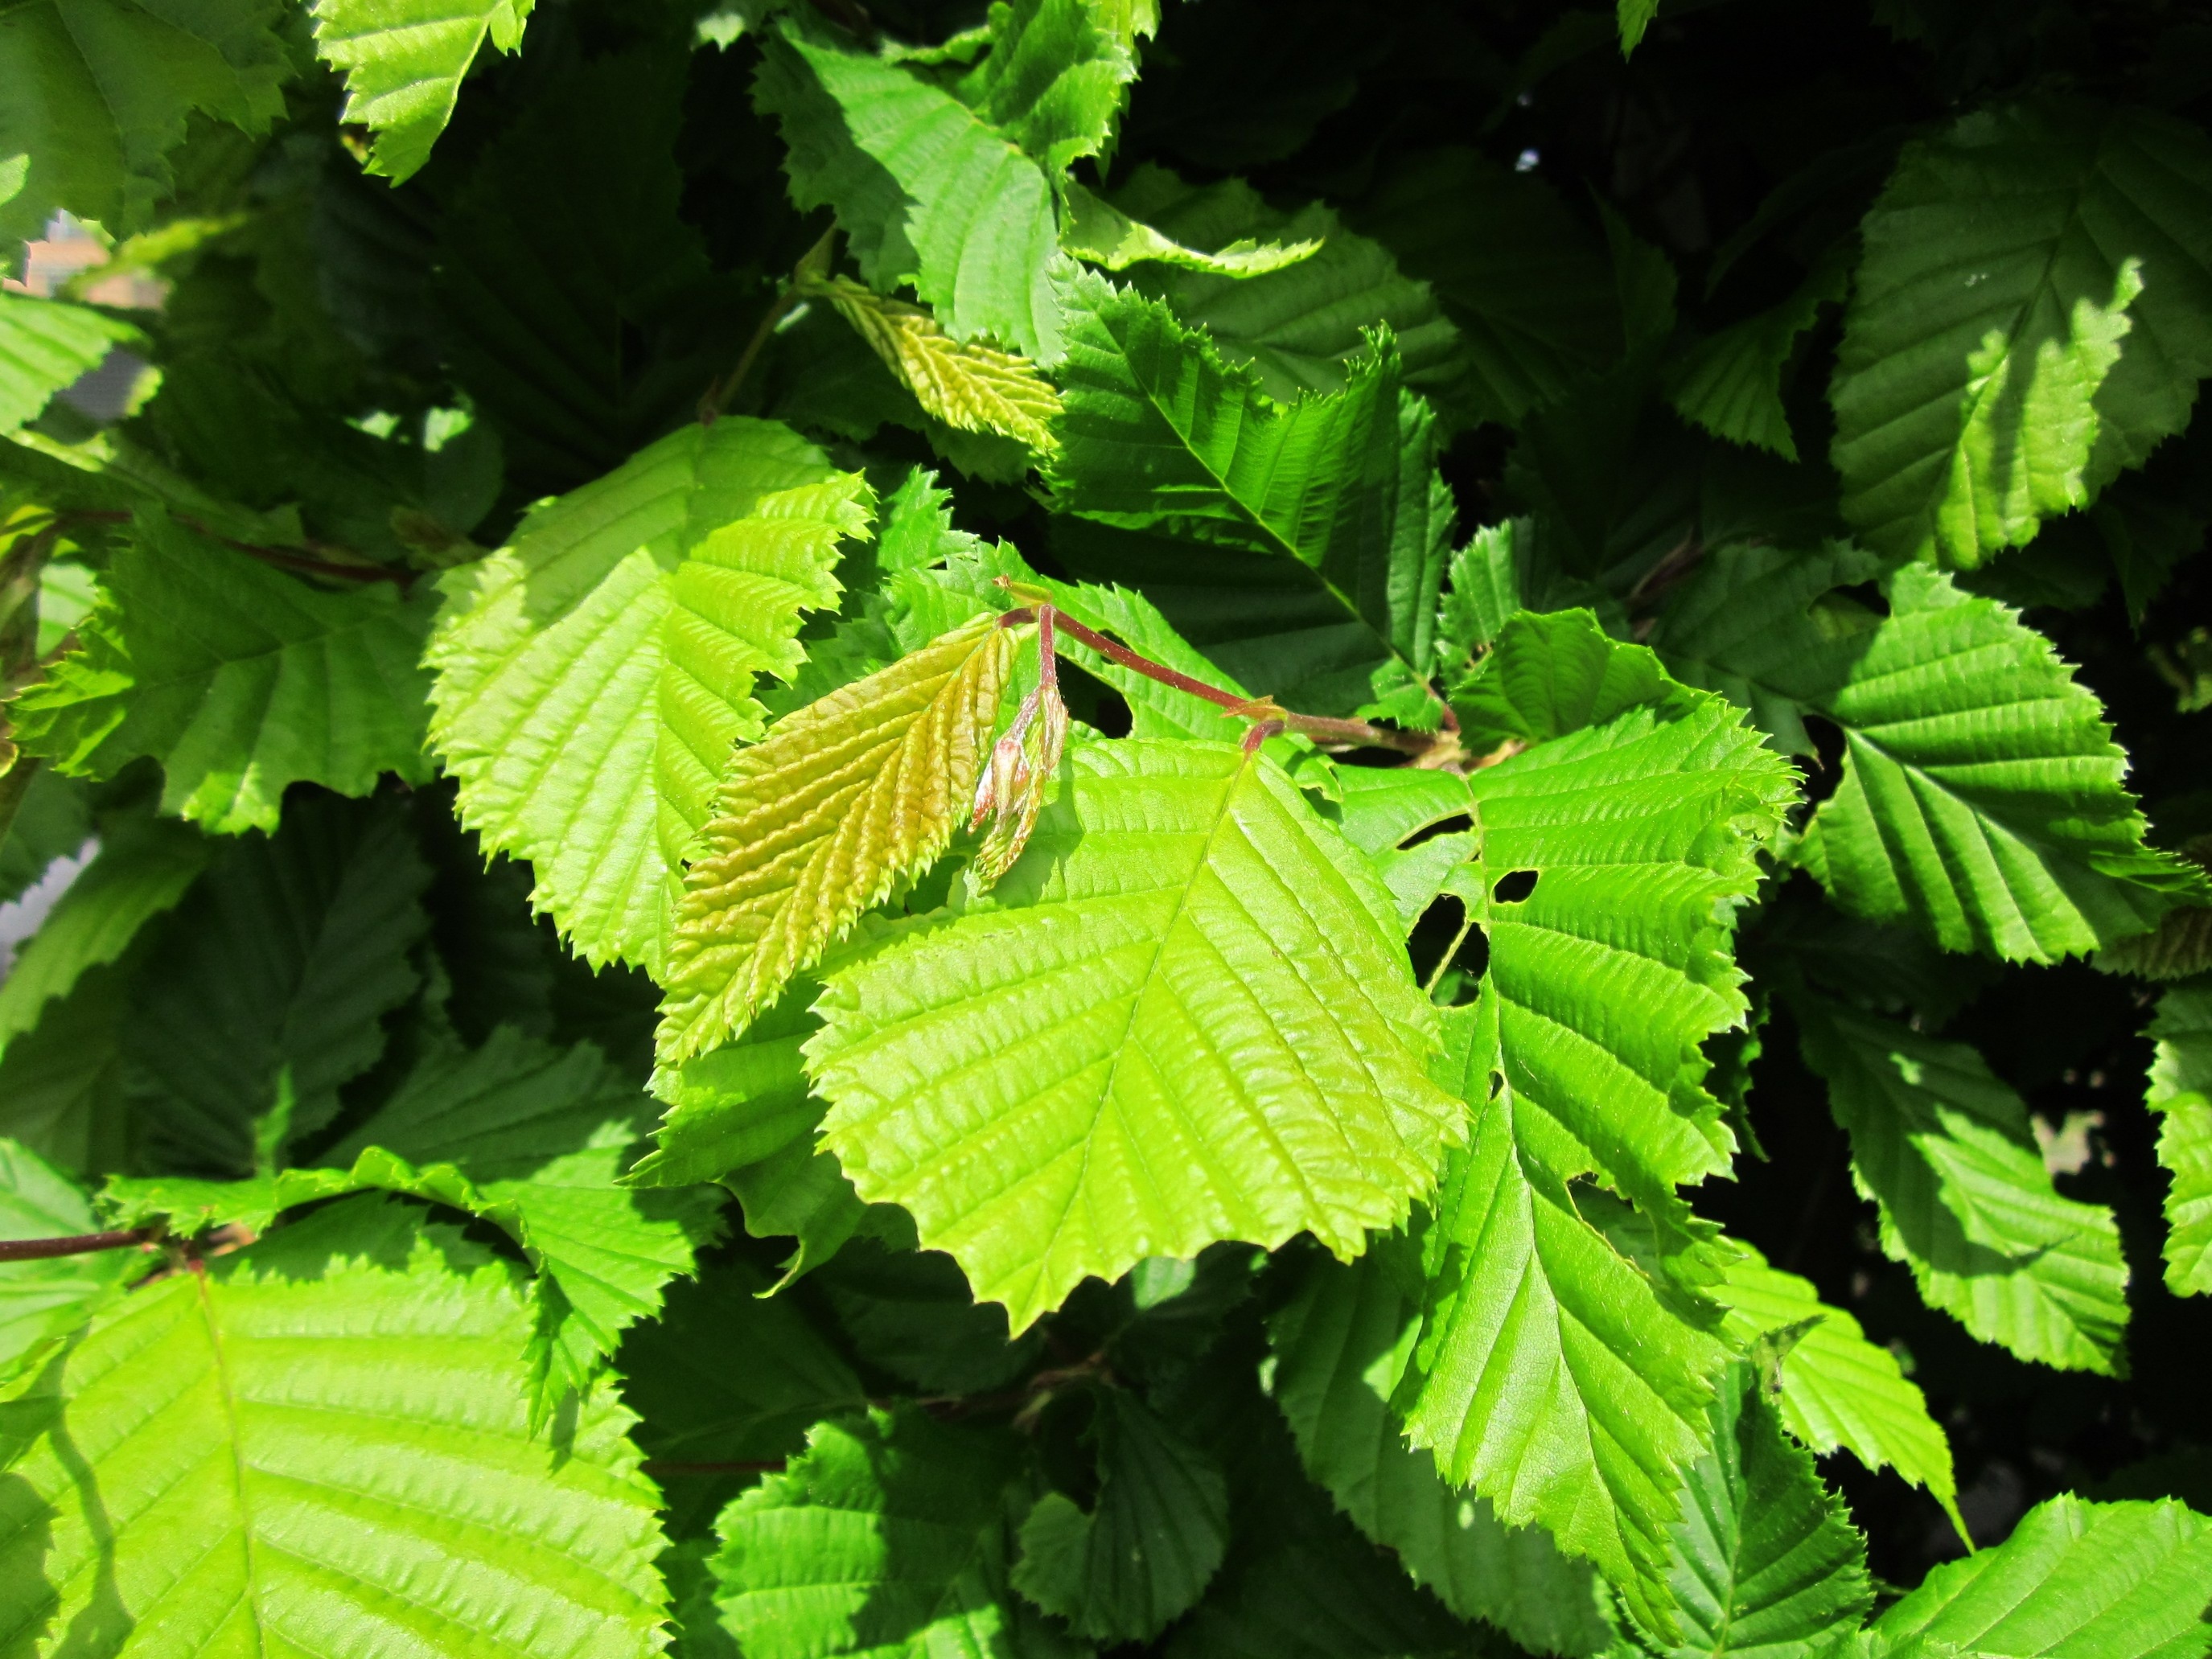
tree, branch, plant, leaf, flower, food, green, produce, macro, botany, flora, leaves, shrub, deciduous, species, hedge, flowering plant, grape leaves, carpinus betulus, european hornbeam, common hornbeam, woody plant, land plant, momordica charantia